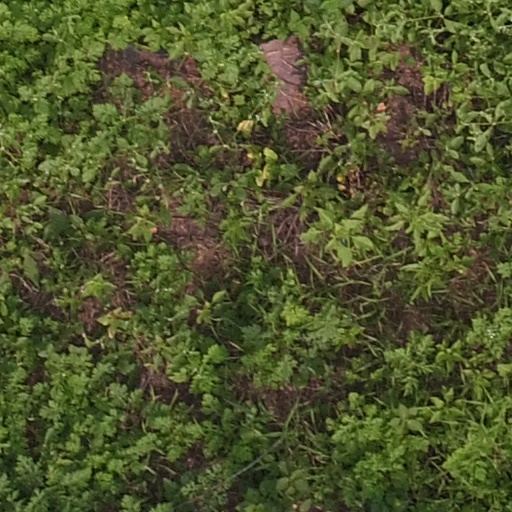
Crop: maize; corn